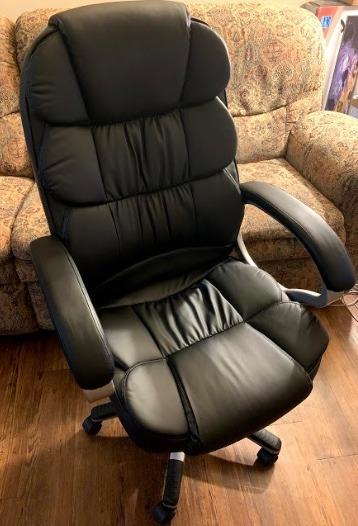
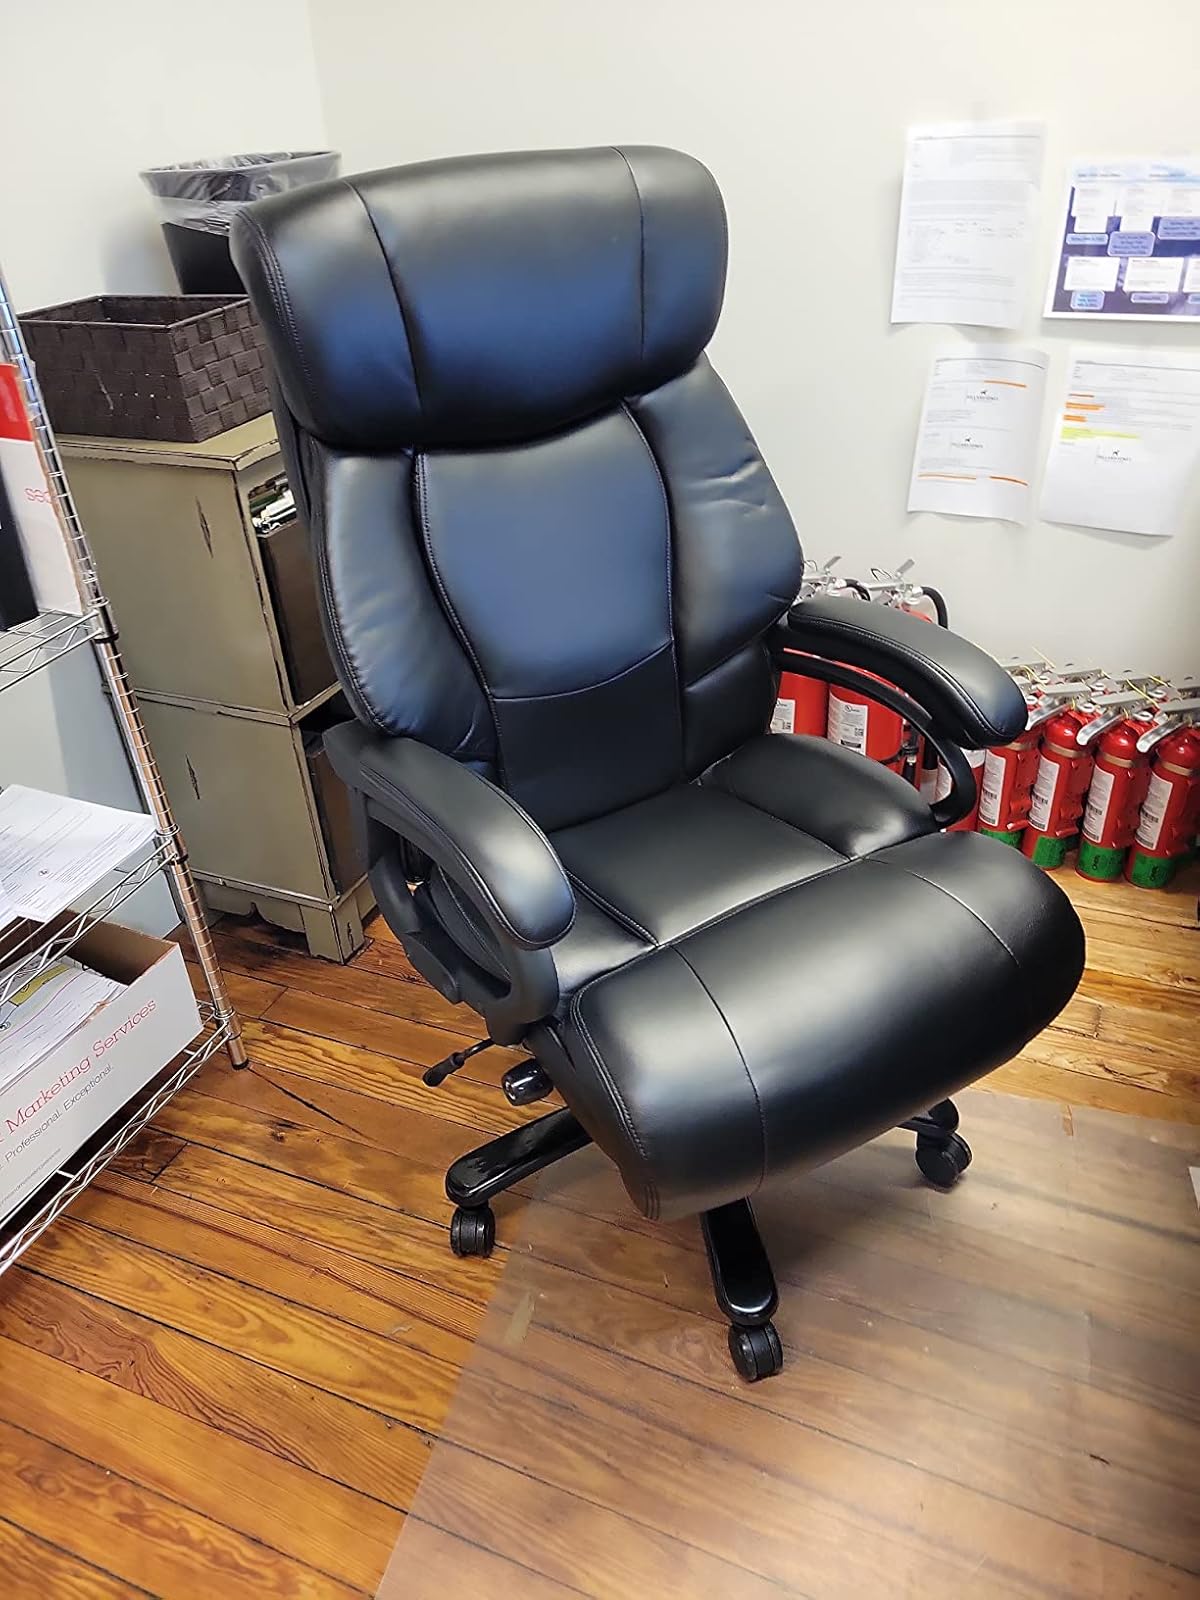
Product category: items_chair
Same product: no